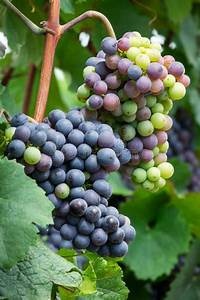
Label: grape